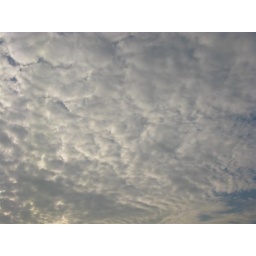
sky on Chiangmai street near china town